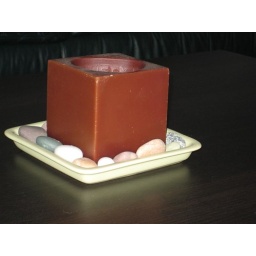
The vanilla candle models the new coffee table in the basement.